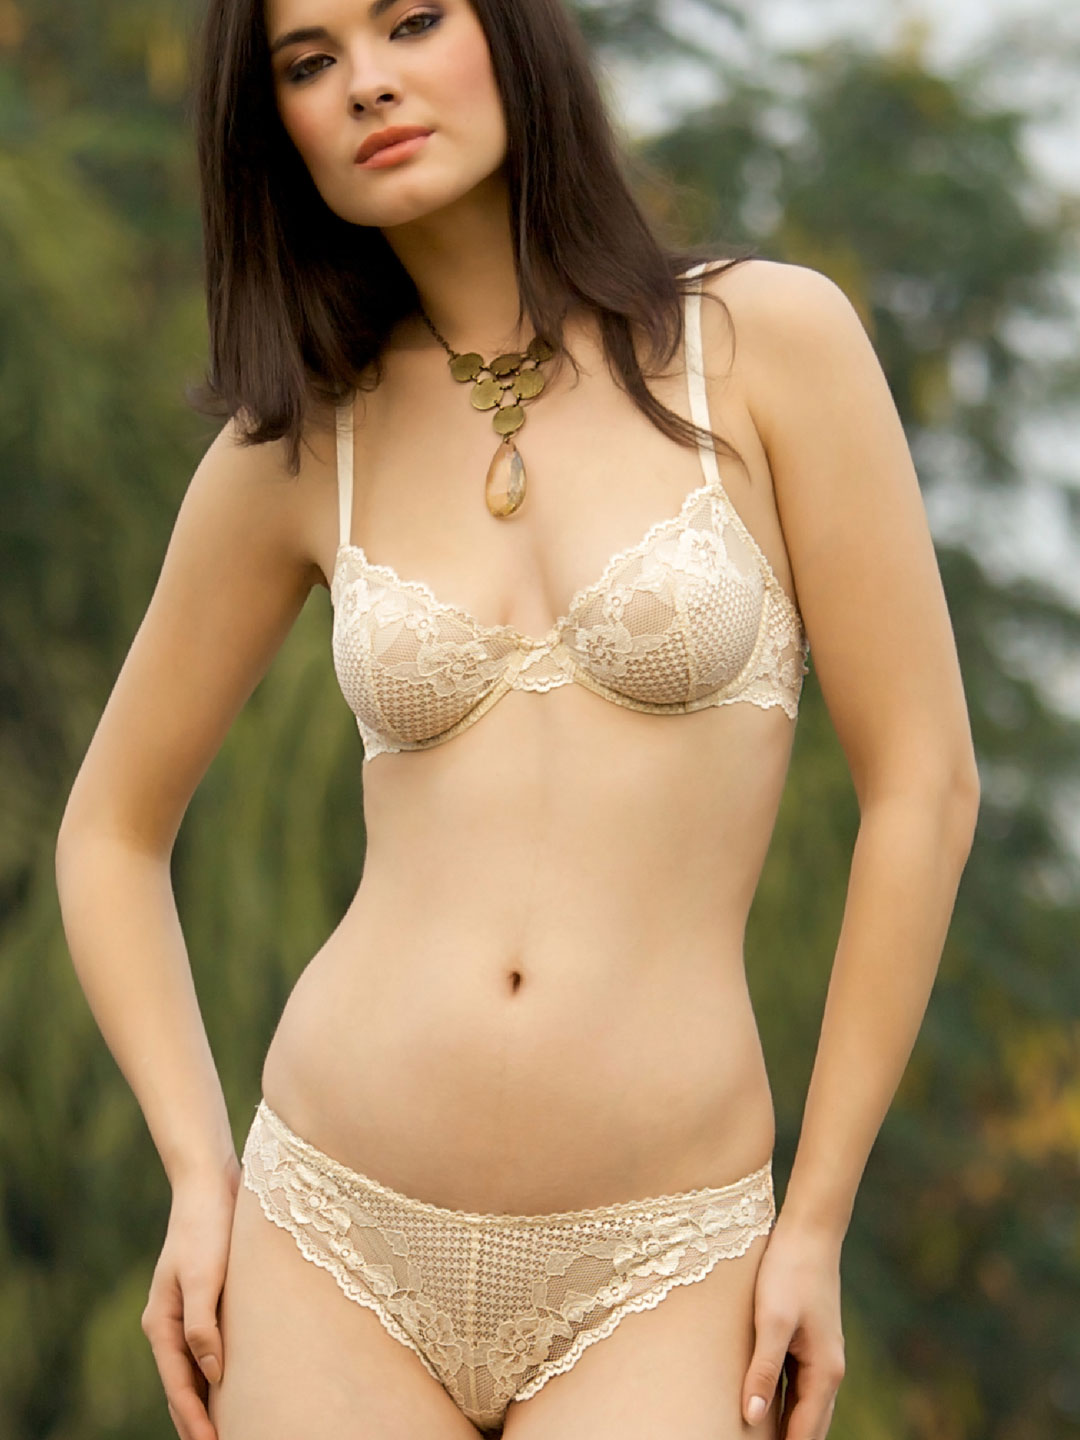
Bwitch Women Cream Briefs
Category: Apparel / Innerwear / Briefs
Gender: Women
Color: Cream
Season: Summer 2016
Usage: Casual